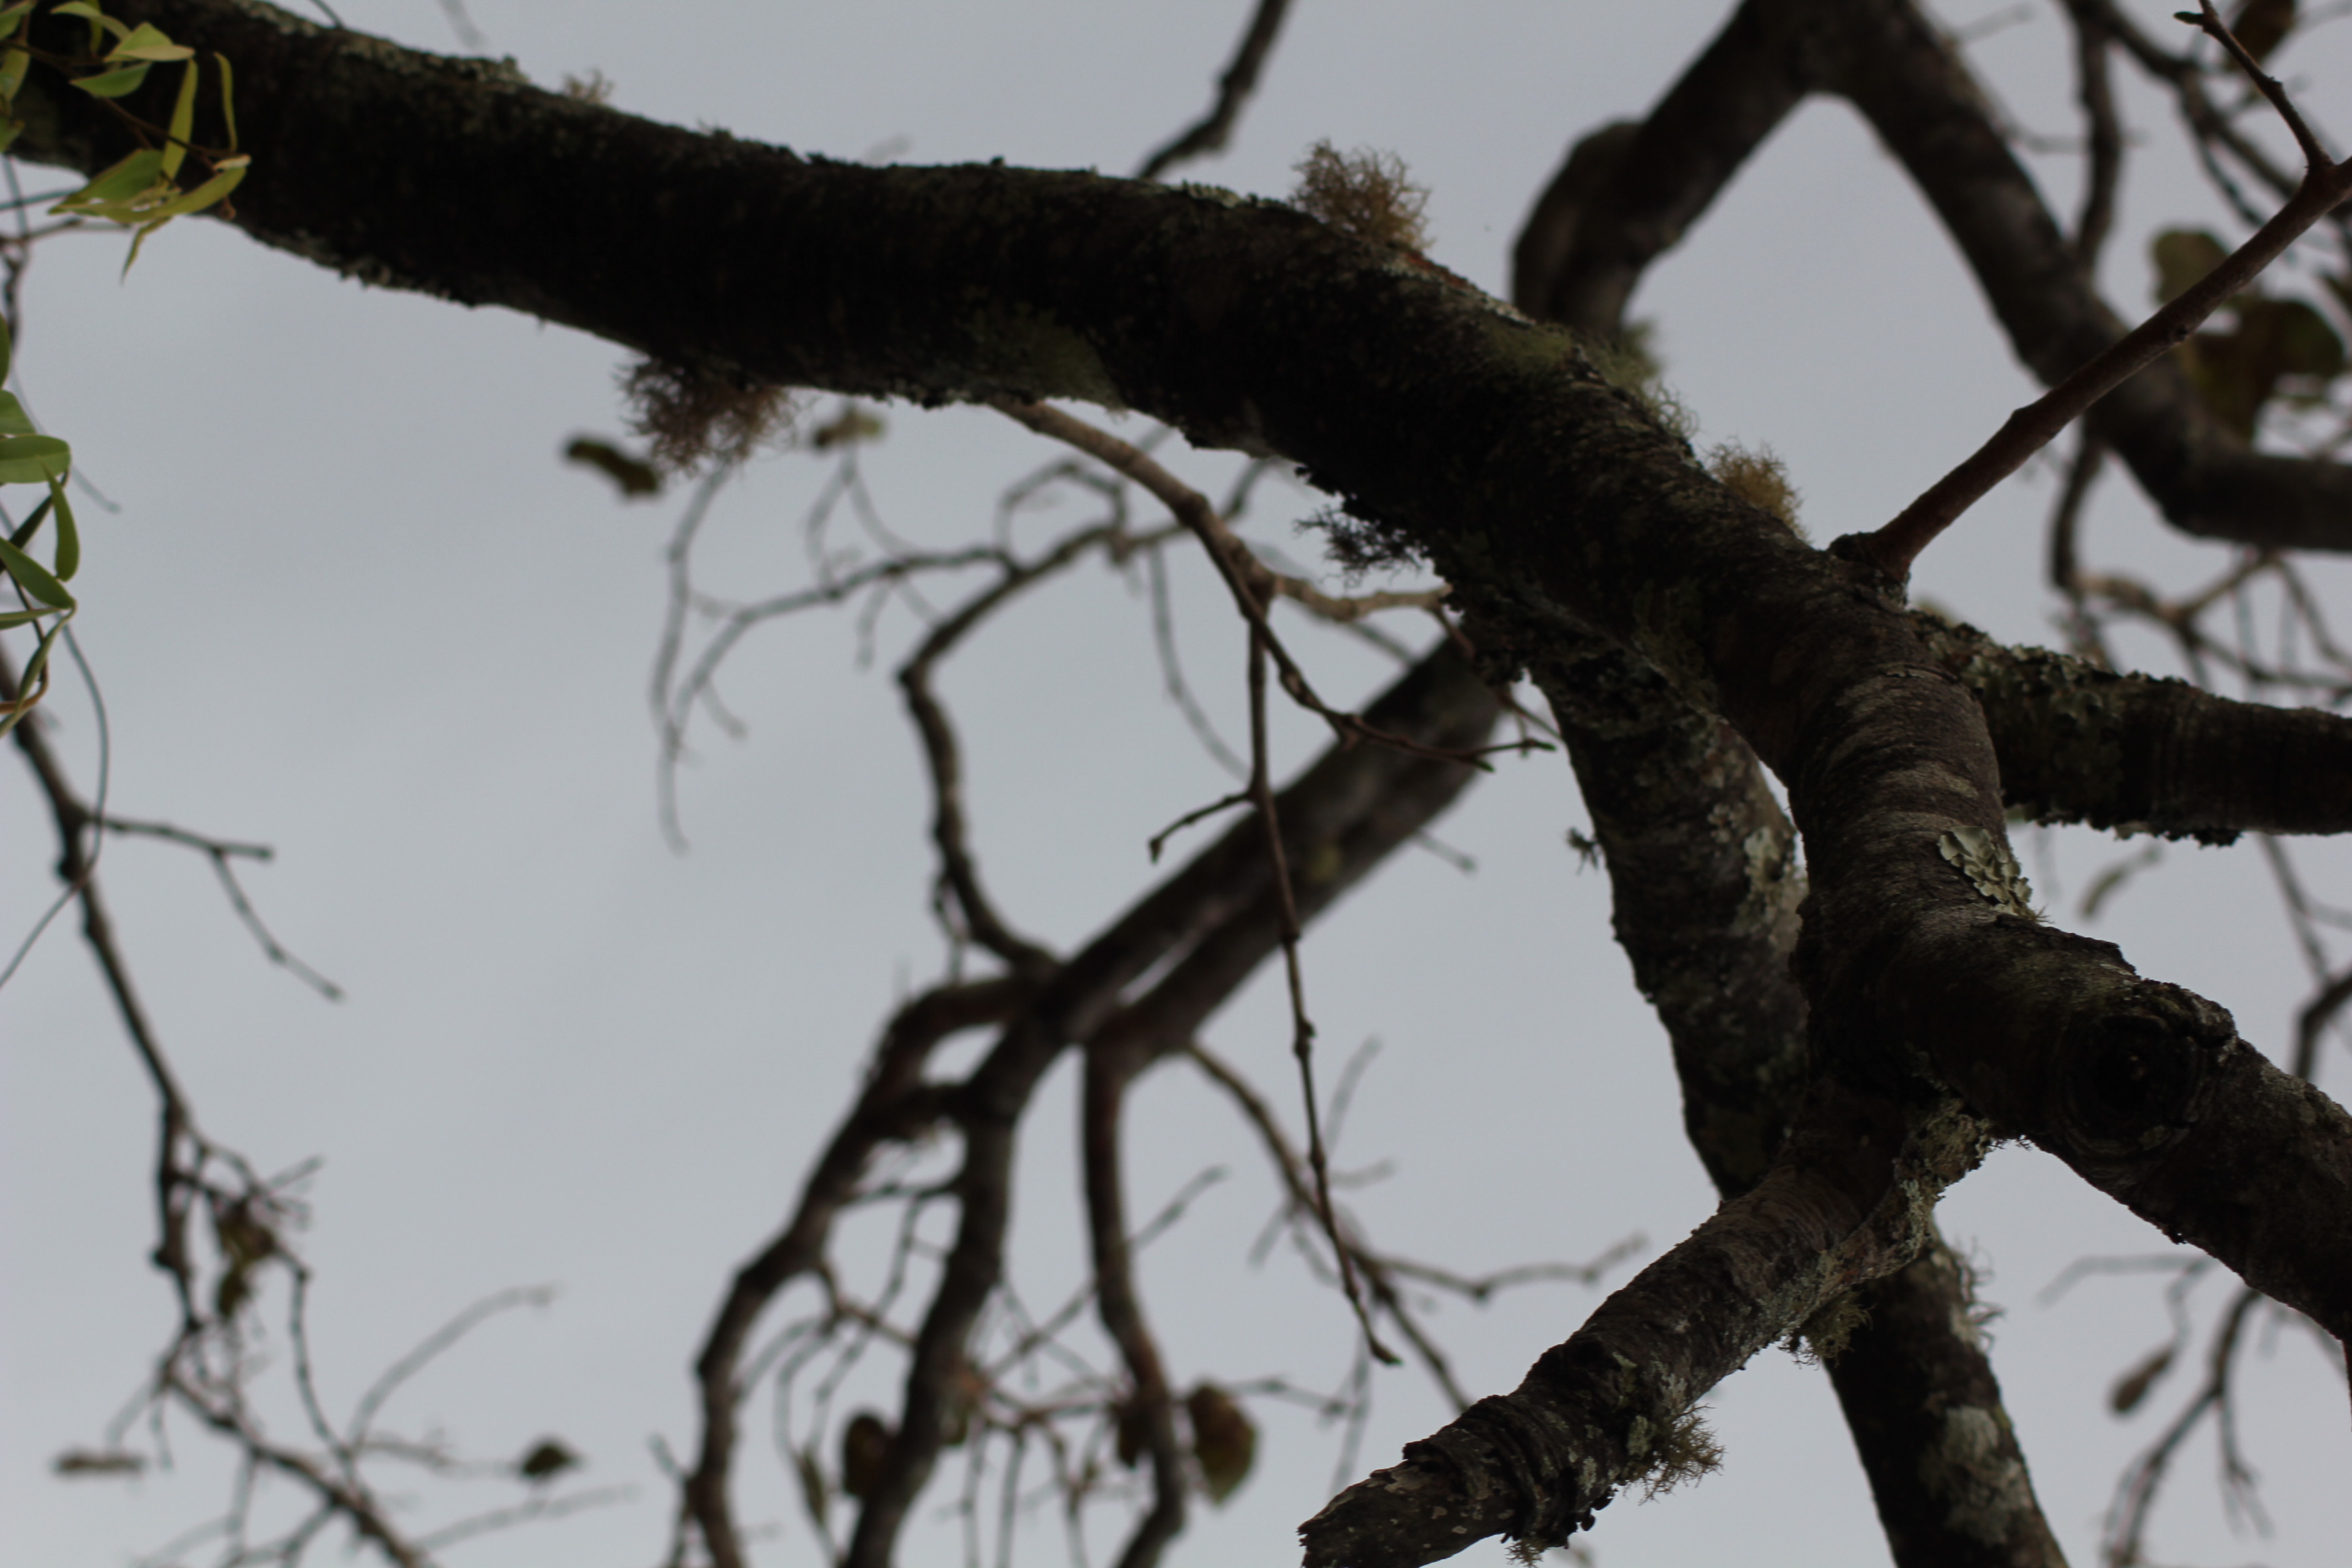
branches, tree, savanna, leaves, crown, vegetation, branch, fauna, bird, flora, sky, twig, wildlife, trunk, plant